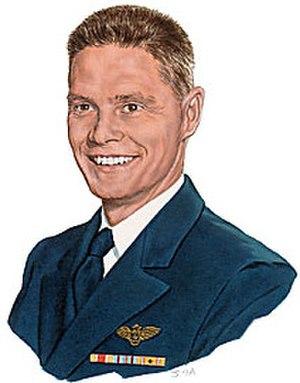
Robert Truax est un ingénieur américain qui a joué un rôle notable dans les premières réalisations américaines dans le domaine de l'astronautique au cours des années 1940-1950 ; par la suite il a tenté de développer des lanceurs à faible cout.